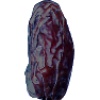
Label: Dates 1